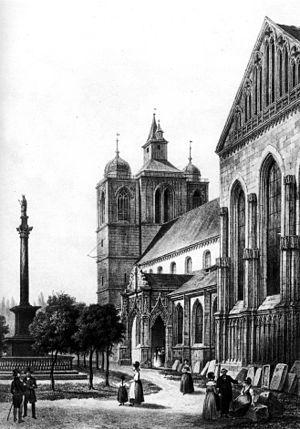
La cathédrale Notre-Dame de Constance est l'ancien siège de l'évêché de Constance, en Allemagne. La première construction de l'édifice remonte aux premiers temps de la création du siège épiscopal, vers l'an 600, et est mentionnée pour la première fois en l'an 780. Elle fut pendant douze siècles le siège de l'évêque de Constance et accueillit les débats du Concile de Constance. Depuis la disparition de l'évêché de Constance en 1821, la cathédrale est utilisée comme église paroissiale.